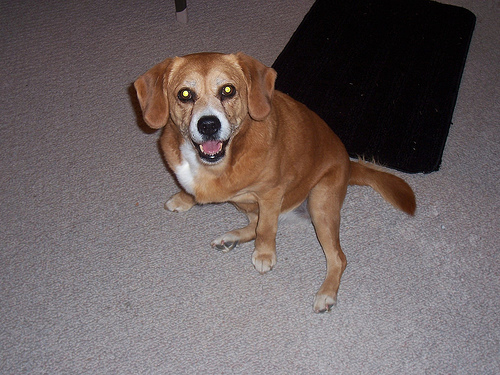
Animal: dog
Breed: beagle